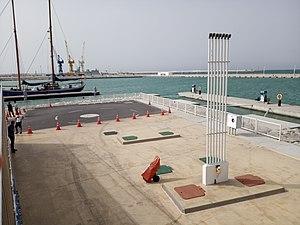
Tanger est une ville du Nord du Maroc, deuxième poumon économique du Maroc, capitale de la région de Tanger-Tétouan-Al Hoceïma. Elle est le chef-lieu de la préfecture de Tanger-Assilah. Située à l'extrémité du Nord-Ouest du pays sur le détroit de Gibraltar, la ville se trouve à 14 kilomètres de la côte espagnole. Sa population s'élève à 947 952 habitants au recensement de 2014.